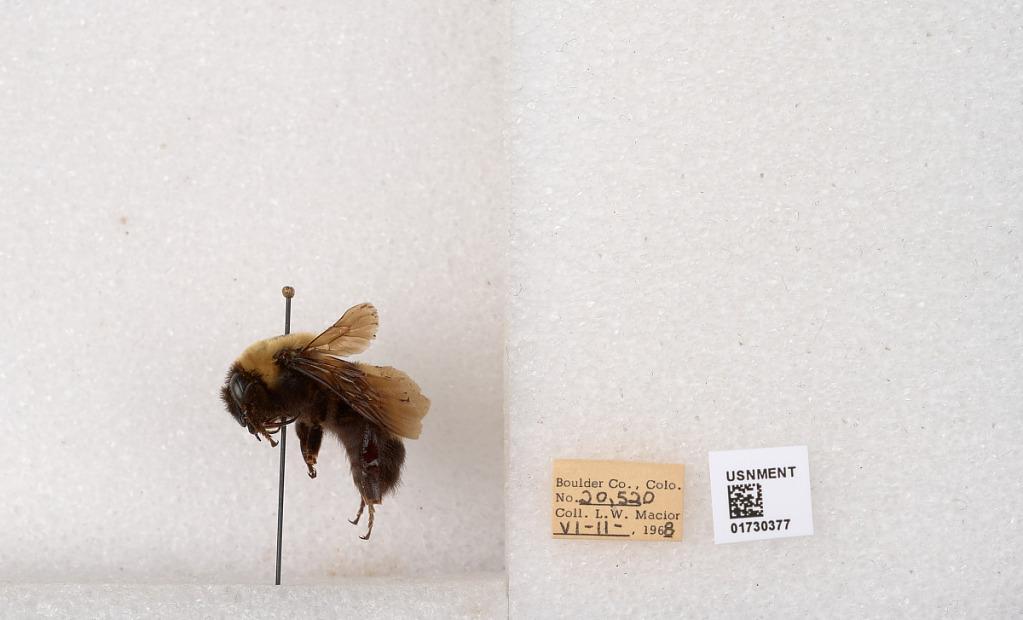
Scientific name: Bombus (Bombus) nevadensis Cresson